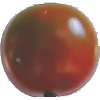
Label: Tomato Maroon 1